Tideway

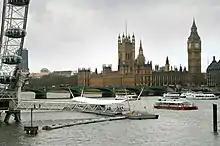
River traffic around Waterloo Pier in 2008

As a result of the Marchioness disaster in 1989, when 51 people died, the Government asked the Maritime and Coastguard Agency, the Port of London Authority, and the Royal National Lifeboat Institution (RNLI) to work together to set up a dedicated Search and Rescue service for the tidal River Thames. Since 2002, four lifeboat stations have been established on the Thames, at: Teddington, Chiswick, Tower Pier, and Gravesend.